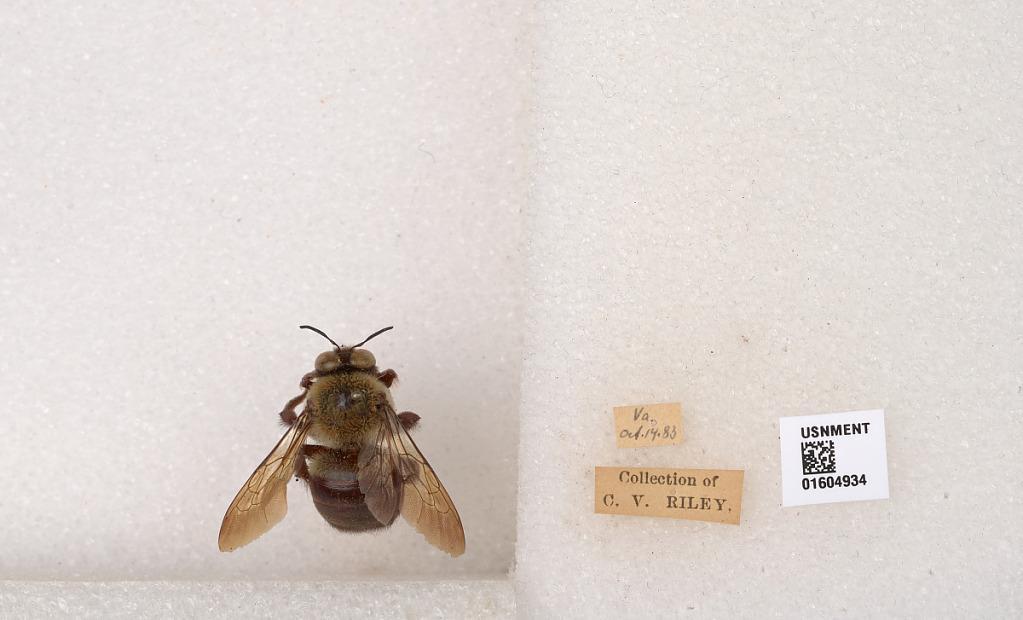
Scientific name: Xylocopa (Xylocopoides) virginica virginica (Linnaeus)
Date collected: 1983-10-14
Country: United States
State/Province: Virginia